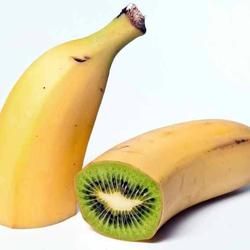
Label: Banana